White Sands National Park

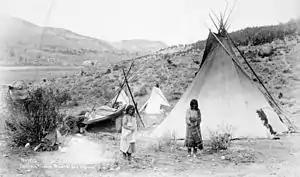
Two Mescalero Apache women and teepees, 1890–1910

Over 700 years ago, bands of Apaches followed herds of bison from the Great Plains to the Tularosa Basin. The Apaches were nomadic hunters and gatherers who lived in temporary houses known as wickiups and teepees. The Apaches had established a sizable territory in southern New Mexico by the time European explorers arrived. They fiercely defended the rights to their homeland against the encroachment of colonial settlers. Apache groups, led by Victorio and Geronimo, fought with settlers in the basin and engaged in military battles with Buffalo Soldiers. The Battle of Hembrillo Basin in 1880 was a military engagement between Victorio's warriors and the United States Army's 9th Cavalry Regiment of Buffalo Soldiers. The battleground, located on White Sands Missile Range, is the closest archaeological evidence of the Apache Wars (1849 to 1924). Conflict between the Apaches and the American settlers over their conflicting interests in the basin ultimately ended in the forceful removal of the Apaches from their homelands to the Mescalero Apache Indian Reservation. The Mescalero Apache maintain an active cultural affinity to the landscape of their ancestors.